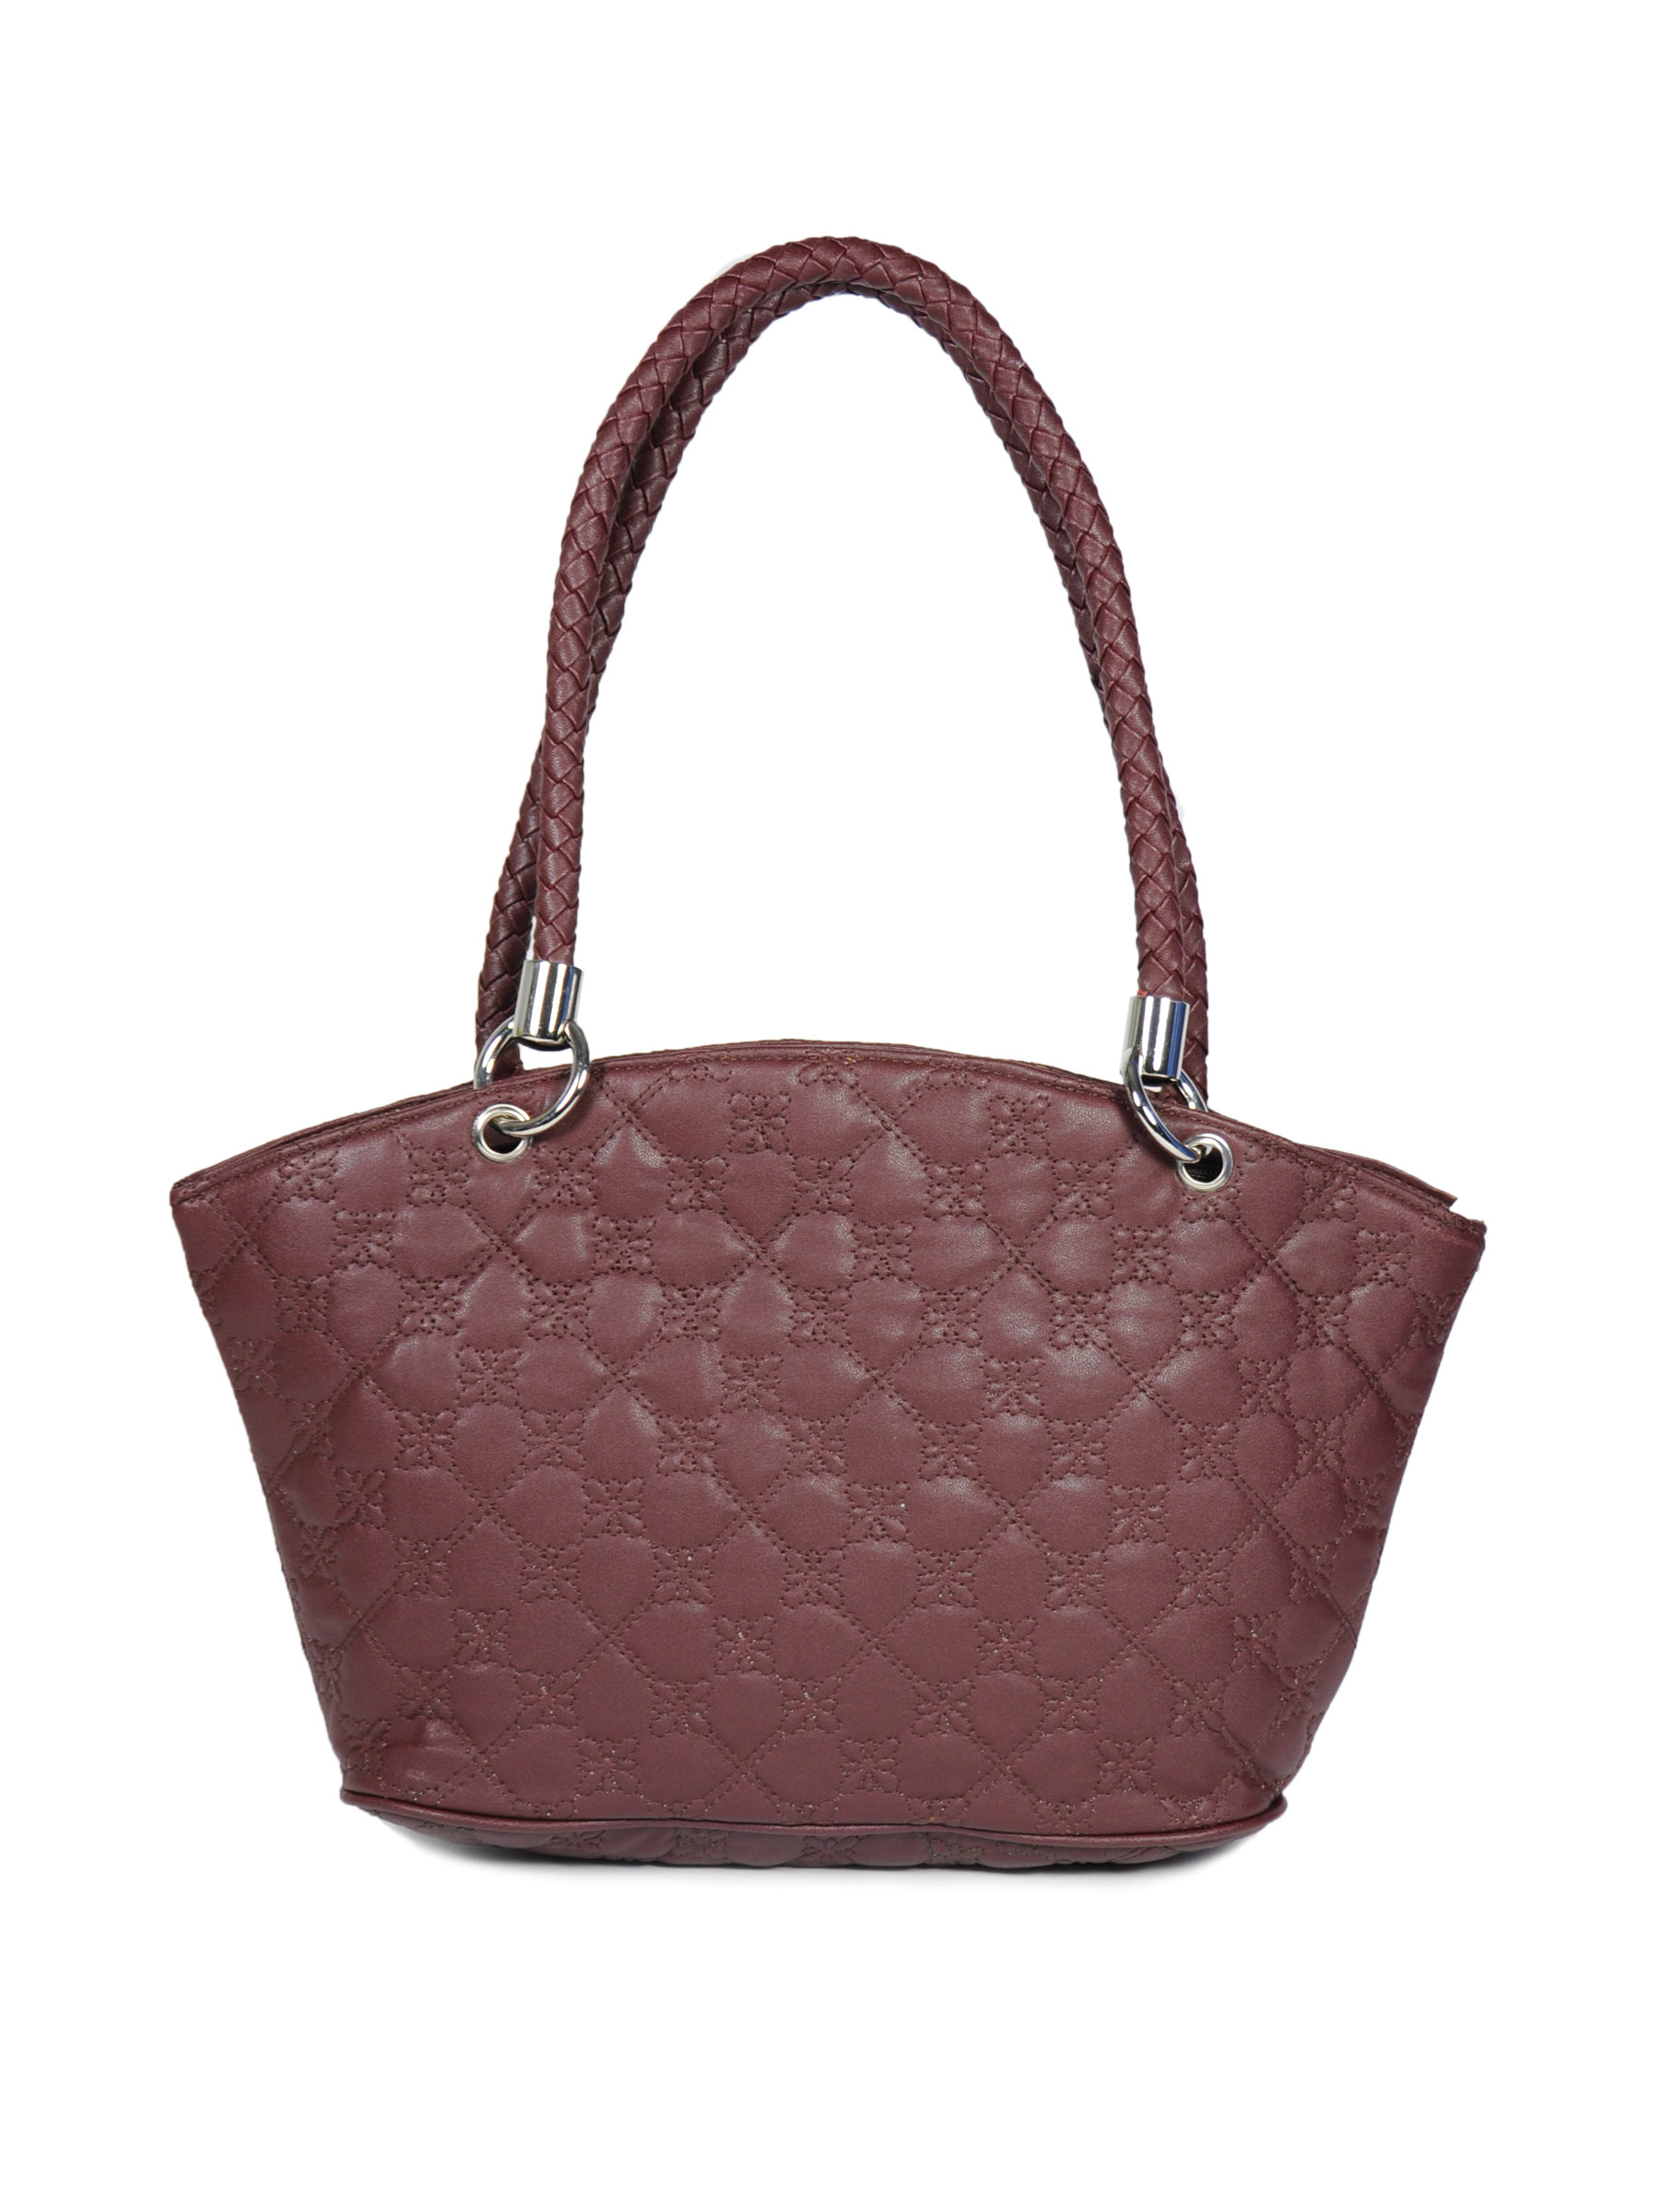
Murcia Women Hths Brown Handbags
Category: Accessories / Bags / Handbags
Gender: Women
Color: Brown
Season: Winter 2015
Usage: Casual